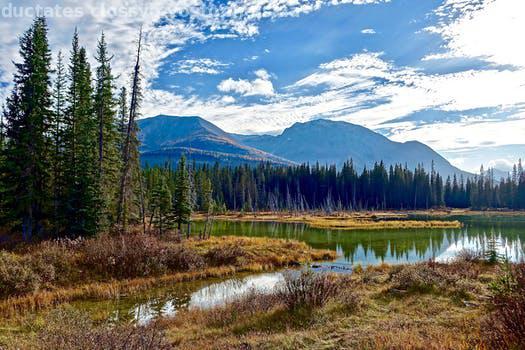
Label: Watermark